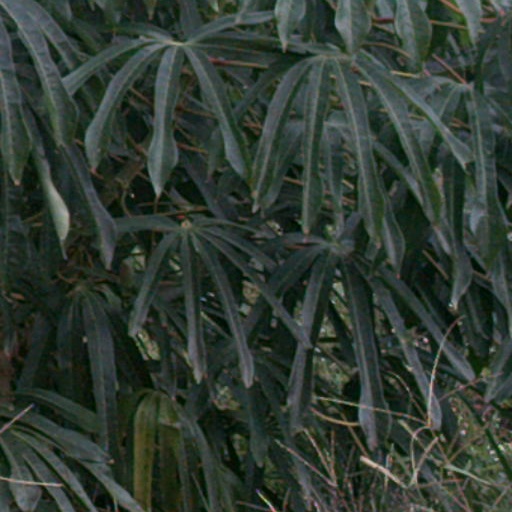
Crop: cassava